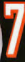
Number: 7